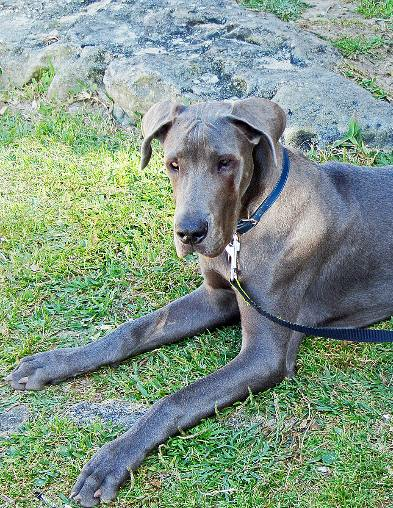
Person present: No